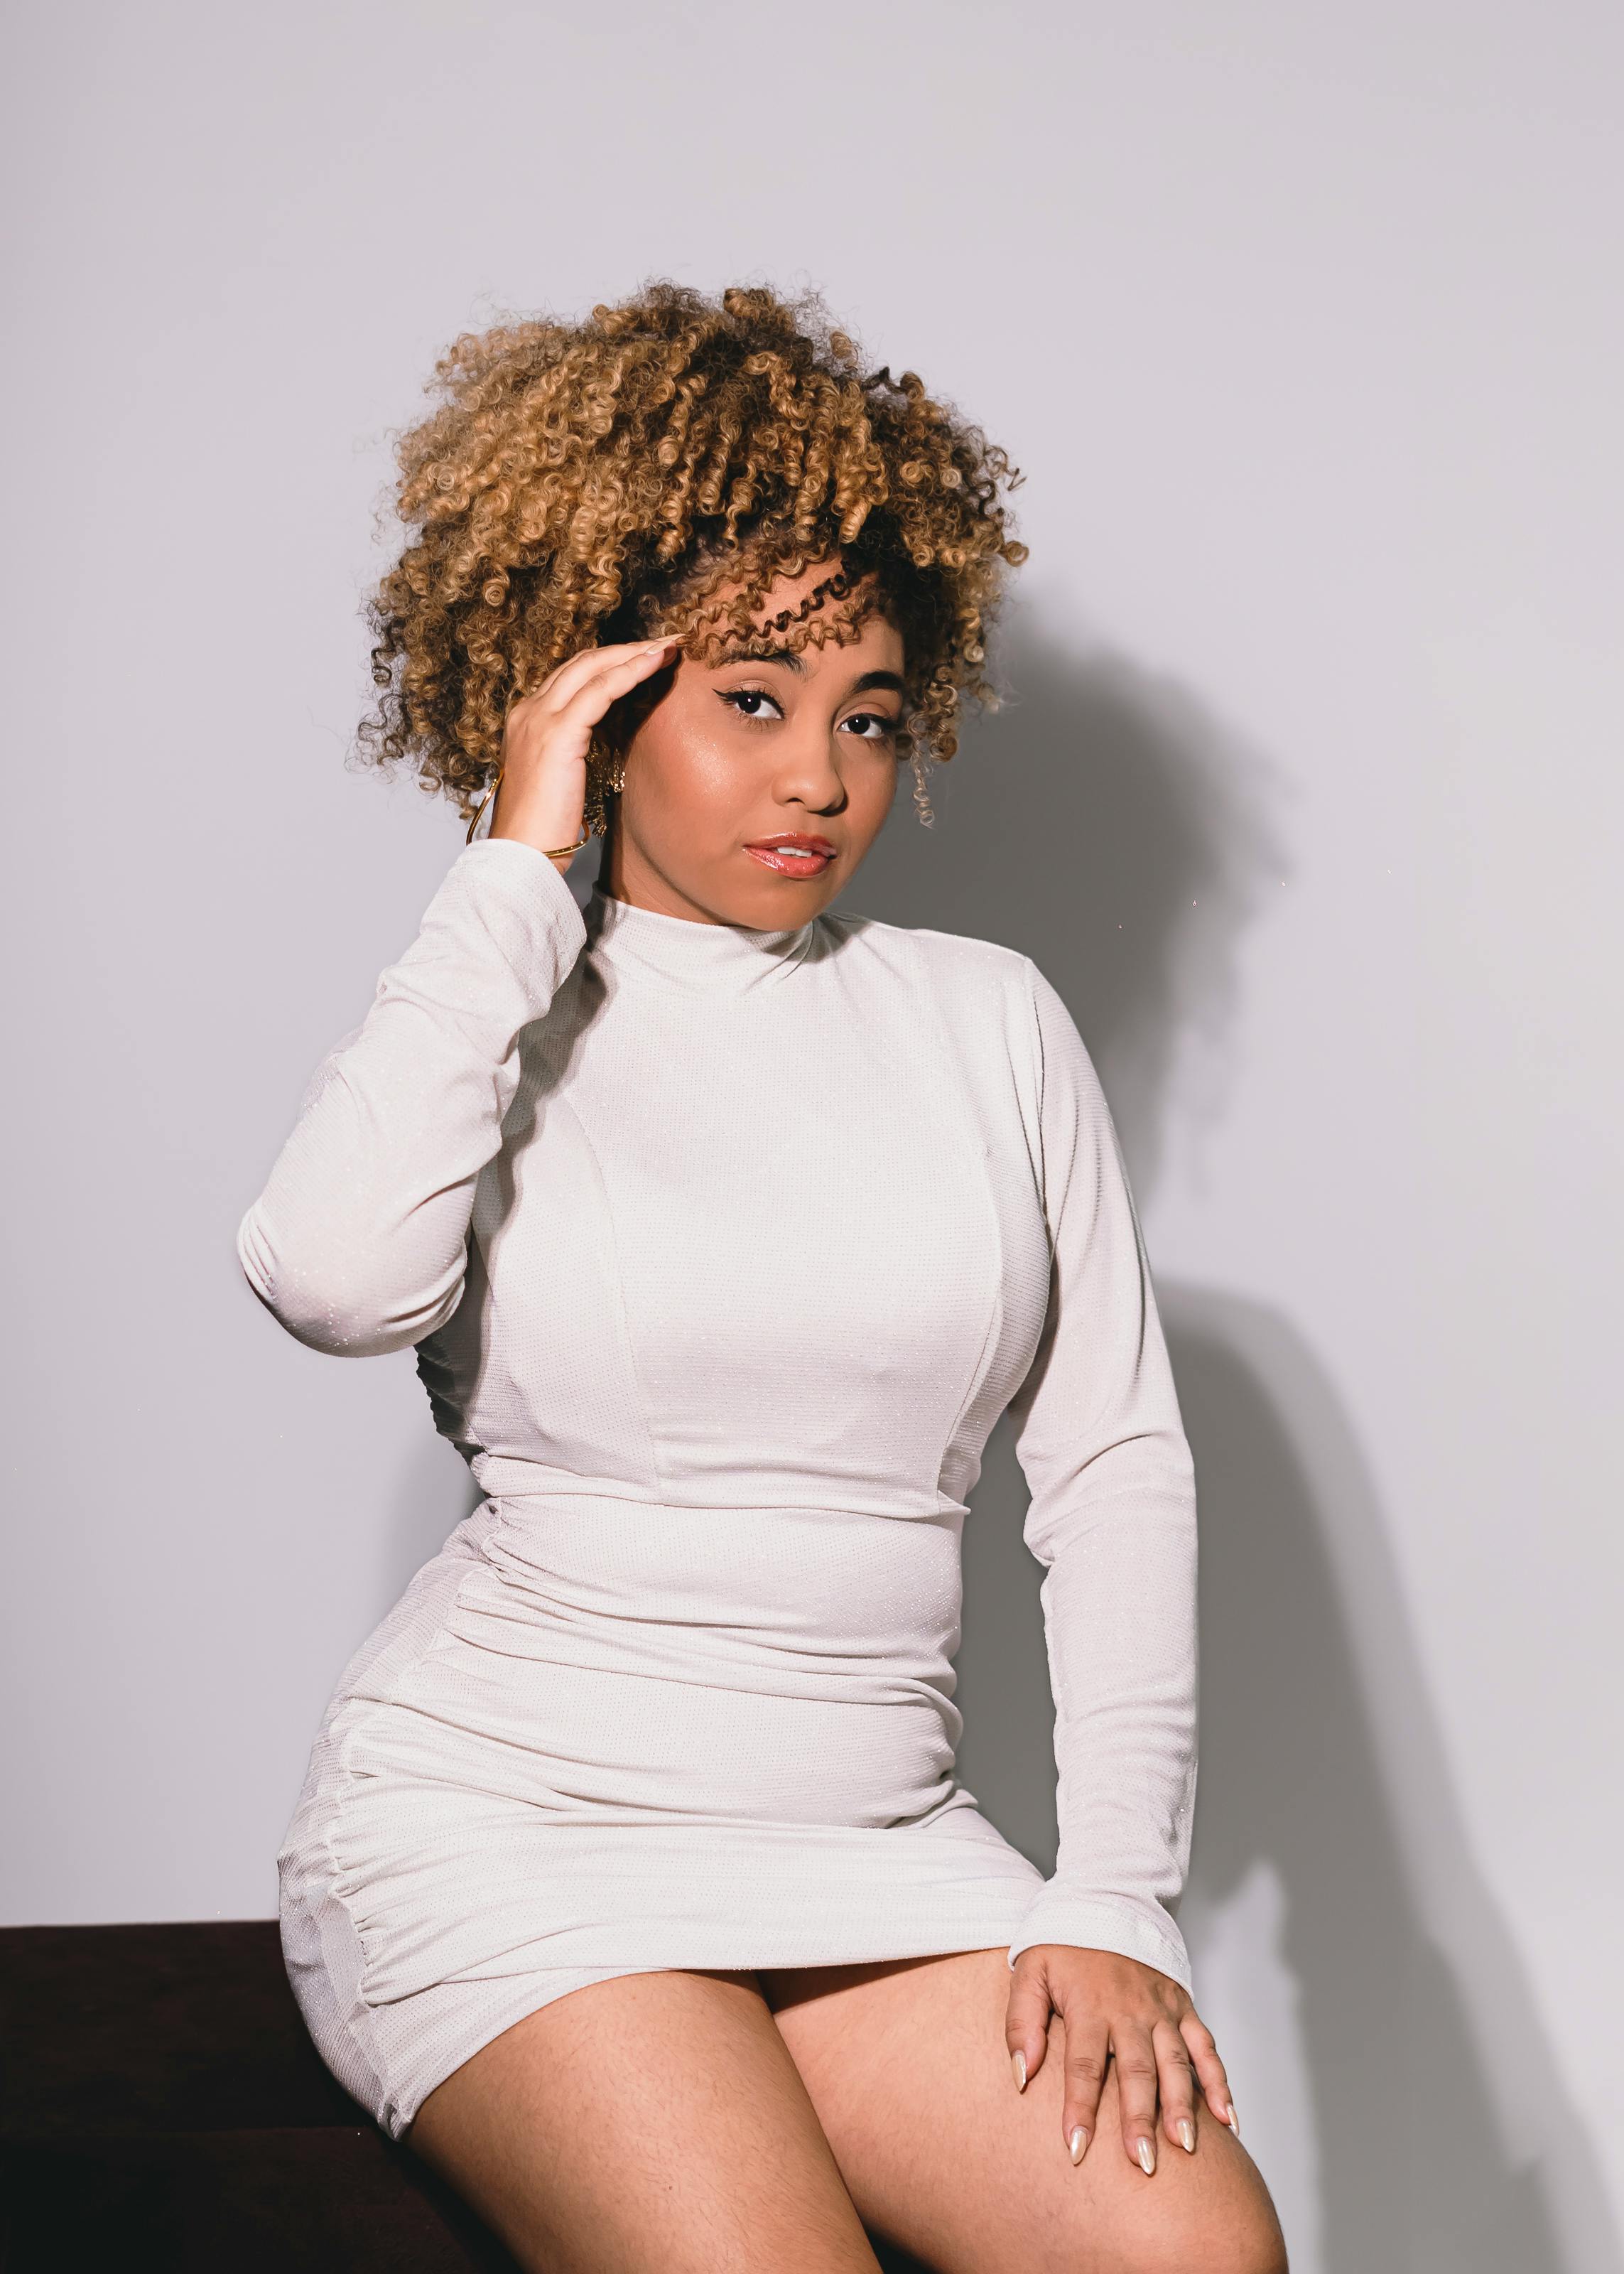
woman, lips, shoulder, beauty, neck, fashion, model, elbow, waist, fashion model, photo shoot, One piece garment, makeover, abdomen, long hair, torso, art model, day dress, stomach, portrait photography, afro, hip